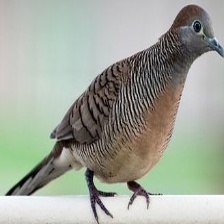
Species: ZEBRA DOVE
Scientific name: GEOPELIA STRIATA